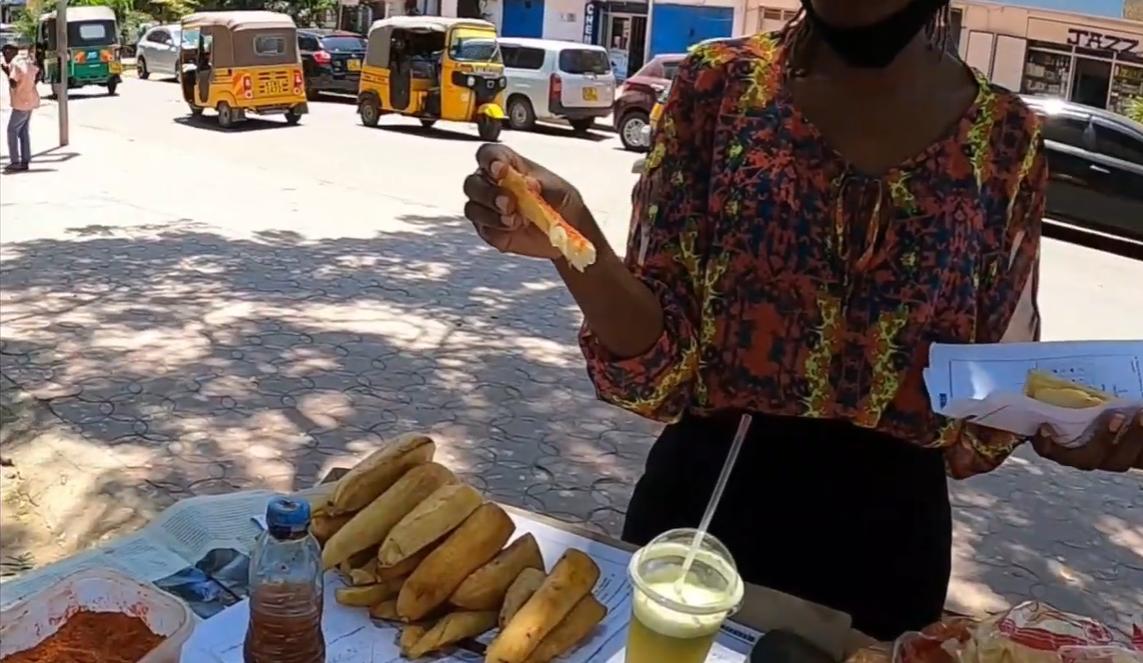
Mwanamke aliyevalia shati yenye maua na suruali nyeusi amesimama barabarani akiwa na karatasi kwenye mkono wake wa kushoto. Nyuma yake kuna magari aina ya[cs] Tuktuk [cs].